DeKalb County, Georgia

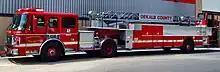
DeKalb County fire truck in Brookhaven

Agnes Scott College is a private, all female, undergraduate liberal arts college in Decatur.